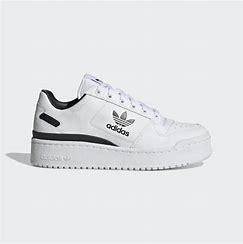
Brand: Adidas
Model: Forum Bold